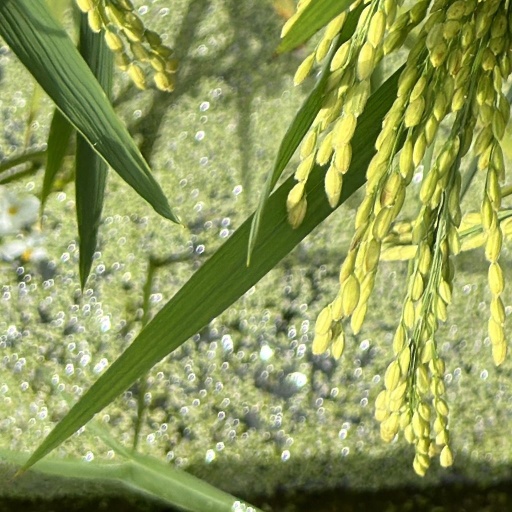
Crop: rice